Valþjófsstaður door

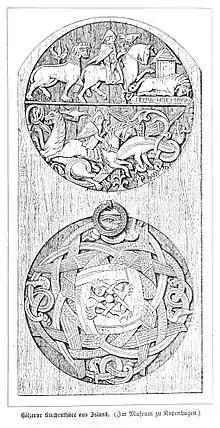
The Valþjófsstaður door

The Valþjófsstaður door is a medieval carved church door in the National Museum of Iceland. It depicts a version of the Lion-Knight legend in which a knight slays a dragon, freeing a lion that becomes his loyal companion; this story is similar to the tale of Yvain, the Knight of the Lion and of several Icelandic chivalric sagas. It is the only medieval Icelandic carved door in existence and contains a rare example of runic script carved in wood.